Crumbles murders

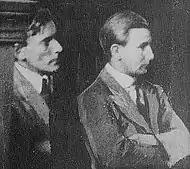
Gray (left) and Field (right), pictured at their trial for Munro's murder, December 1920

The trial of Field and Gray for the murder of Irene Munro began at Lewes Assizes on 13 December 1920. Both men were tried before Mr Justice Avory, and both pleaded not guilty to the charge.